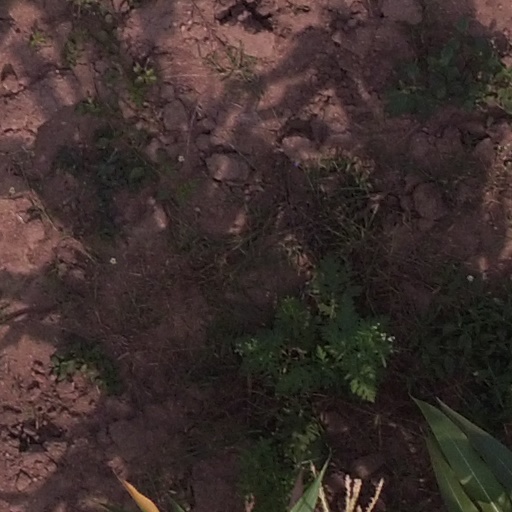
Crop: maize; corn